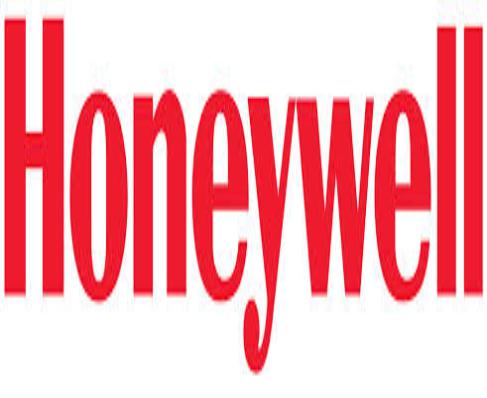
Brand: Honeywell
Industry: Necessities